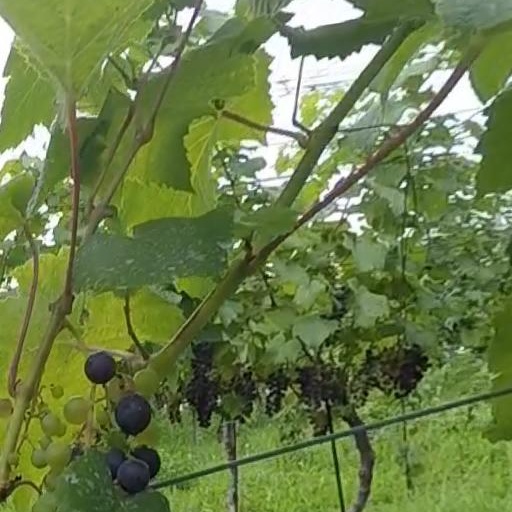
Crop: grape